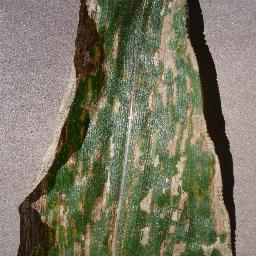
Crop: corn
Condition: (maize)_cercospora_spot_gray_spot